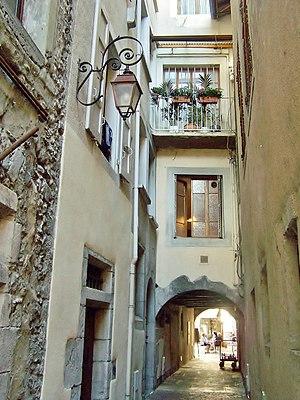
Vue de la façade d'un immeuble, sis aux n° 64-66 de la place Saint-Léger, depuis sa cour intérieure, à Chambéry, Savoie.
La place Saint-Léger est une artère piétonne historique située en France sur la commune de Chambéry dans le département de la Savoie en région Auvergne-Rhône-Alpes.